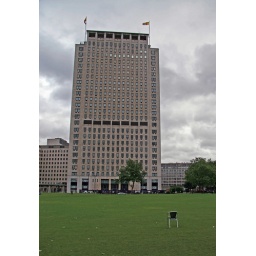
little lonely chair in front of a tall building